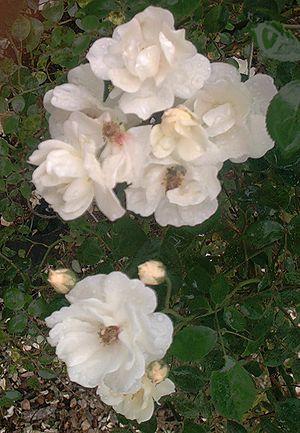
Joseph Pemberton, né en 1852 à Havering-atte-Bower, Romford, Essex, et mort en 1926, est un pasteur anglican britannique qui fut un rosiériste fameux.